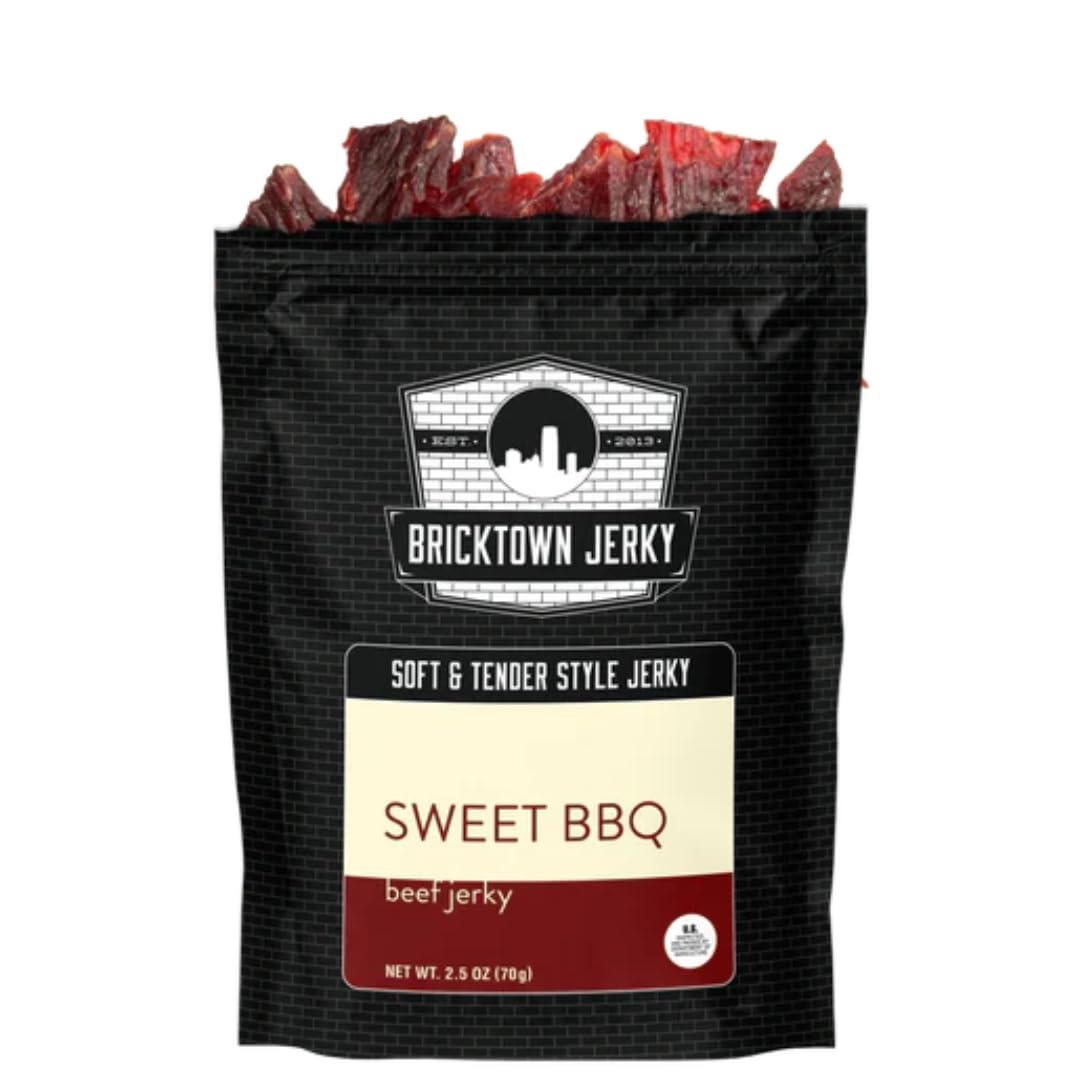
Item Name: Sweet BBQ Soft and Tender Style Best Beef Jerky - High Protein - Healthy Lean Meat Snack - Try Our Best Tasting Soft Beef Jerky - 2.5 oz.
Bullet Point 1: We Let our Product Reviews do the Talking. Bricktown Jerky is the Best Tasting and Most Unique Soft and Tender Beef Jerky on Amazon! If You Have Never Tried Bricktown Beef Jerky then We Recommend the 'Tester 3 Pack Option (4.5 oz Sampler)'
Bullet Point 2: USDA Inspected and Made Fresh in the U.S.A. - You should demand that the jerky you buy is made in America!
Bullet Point 3: It All Starts with Premium Cuts of Beef that are Marinated for Hours and Hours - High in Protein, Low in Carbs, and Full of Meaty Goodness
Bullet Point 4: Bricktown Beef Jerky is NOT the Standard/Forgettable Beef Jerky - Our Flavors Surpass The Bland Tasting and Lower Quality Standards Set by Larger Jerky Companies
Bullet Point 5: Want a Better Value? Of Course You Do! Try a 3-Pack and Save Money per ounce!
Product Description: Our Bricktown City Slicker Beef Jerky is soft and tender for the people who like their jerky moist and easy-to-chew! Made with whole muscle beef and seasoned to perfection, this is gourmet quality jerky at gas station pricing! Perfect for snacking on the go or for trying out all of the flavors. Try all of the flavors today and find your favorites!
Value: 1.0
Unit: Count

Price: 8.99